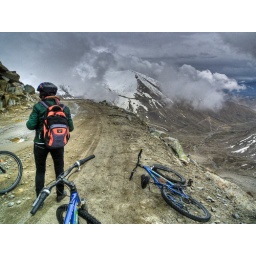
During descend on mountain bike from Khardung pass, the highest motorable pass in the world (5600m)